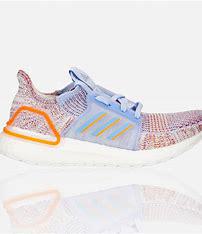
Brand: Adidas
Model: Ultra Boost 19